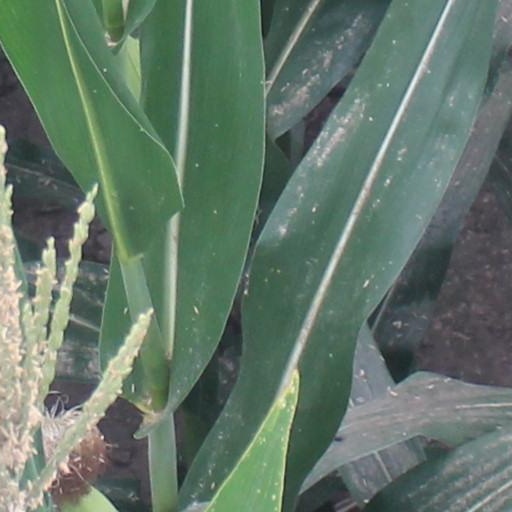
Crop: maize; corn